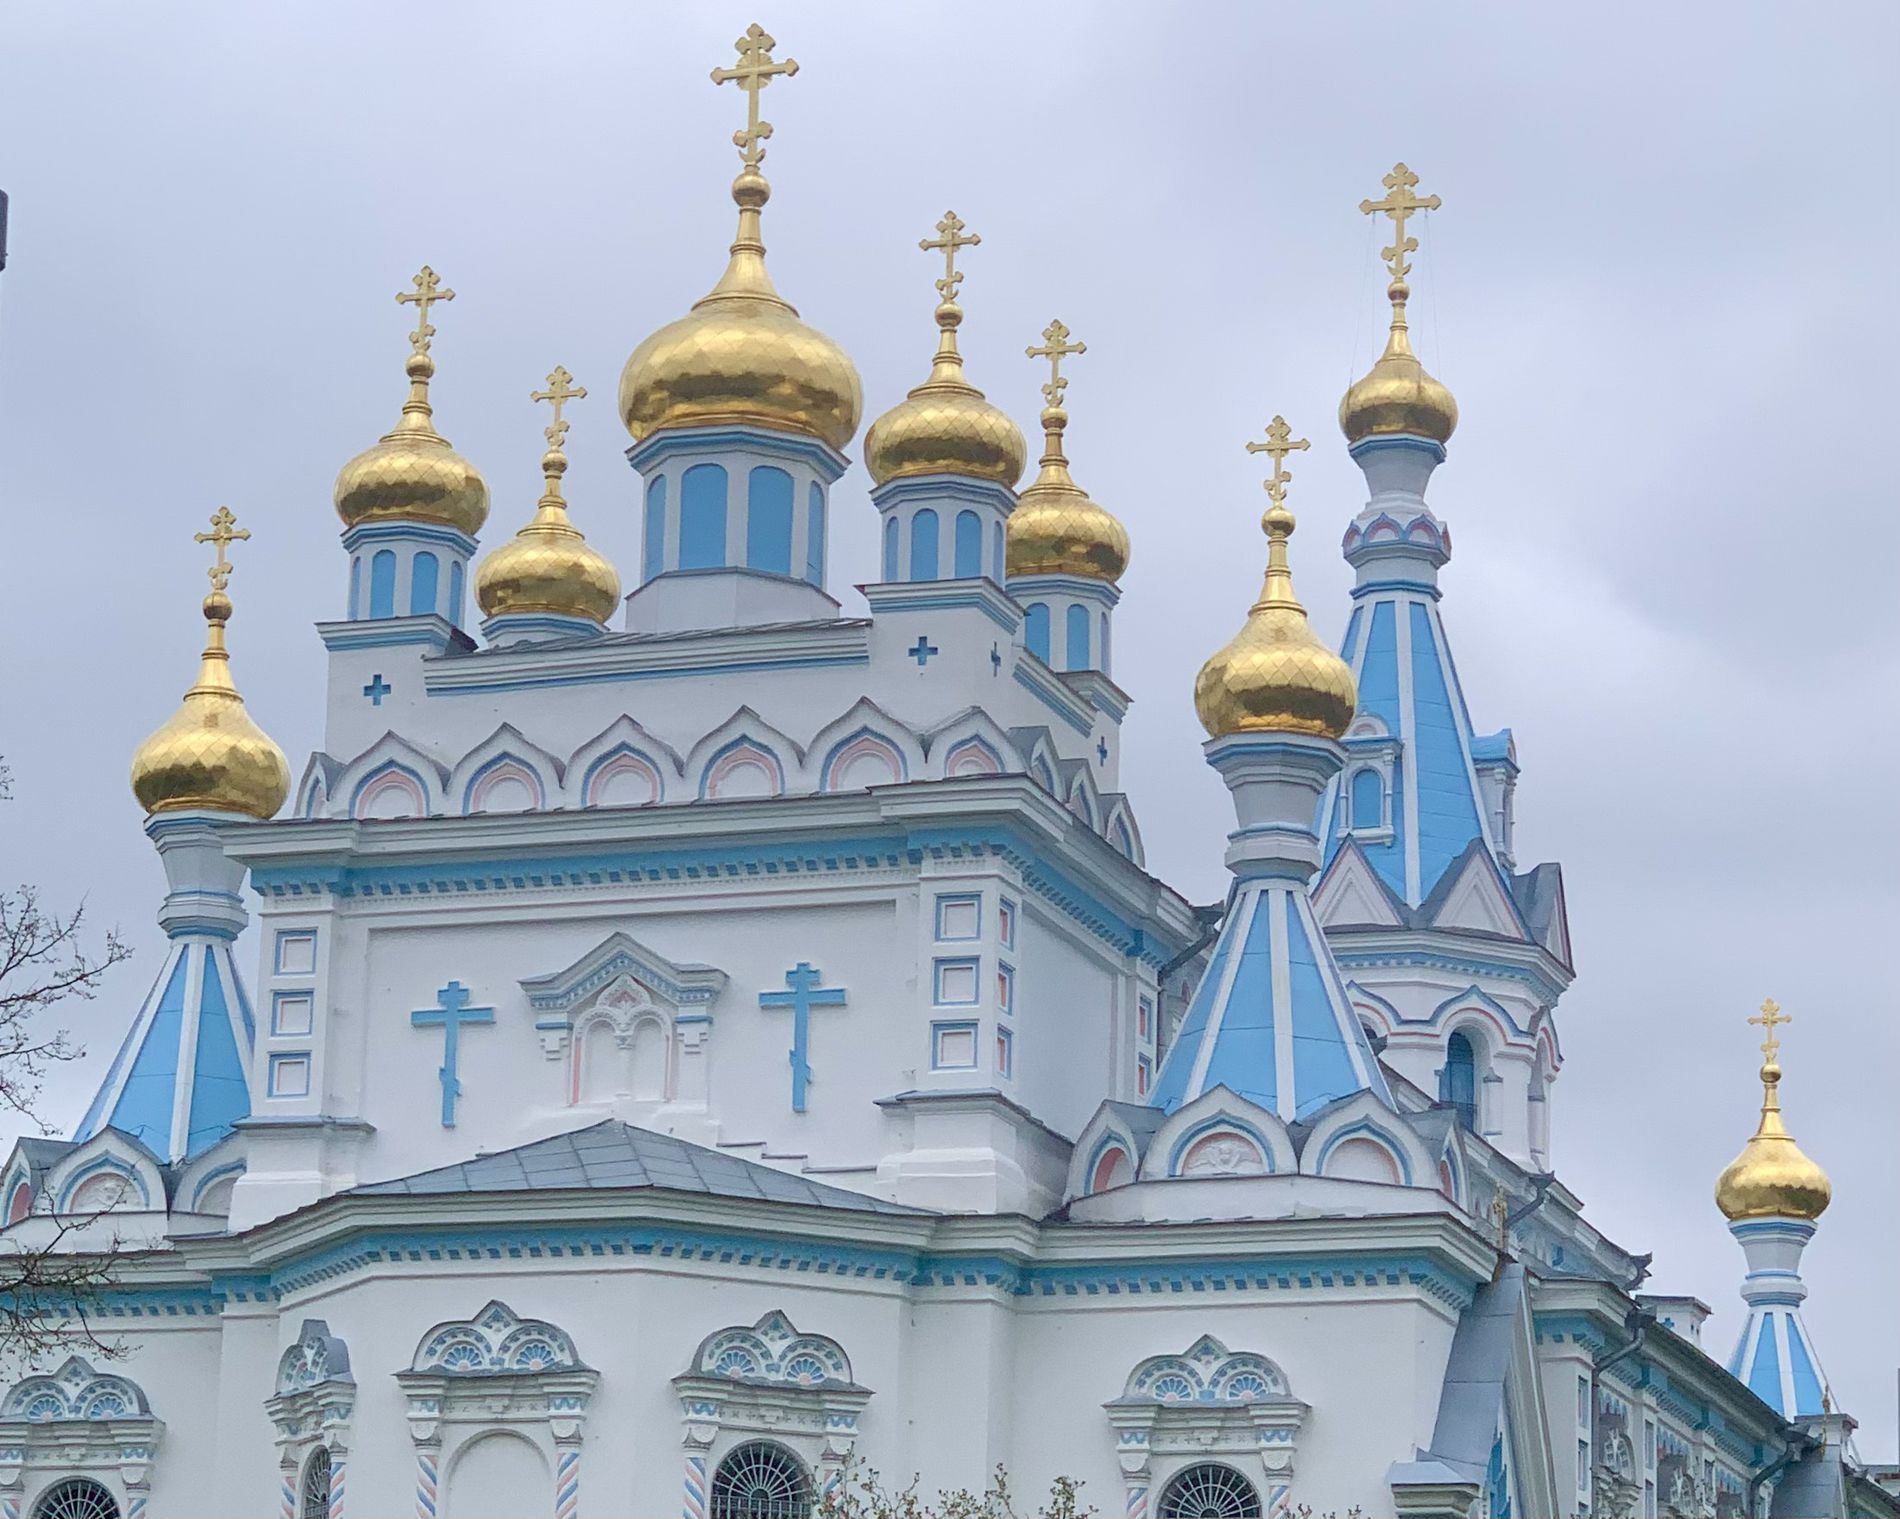
Golden Domes Church
this photograph features a stunning church with multiple domes all painted with gold, the church's white color is accented with the blue sky, there's a leafless tree on the left of the shot.
this architectural photograph was taken from a low angle emphasizing the height of the church and the domes, the mood is peaceful while the color palette is white, blue and gold.
Labels: Architecture, Building, Cathedral, Church, Clock Tower, Tower, Dome, Monastery, Tree, Sky
Camera: Apple iPhone XS
Lens: iPhone XS back dual camera 6mm f/2.4
Aperture: F2.4
Exposure: 1/1115 sec
ISO: 16
Focal length: 6